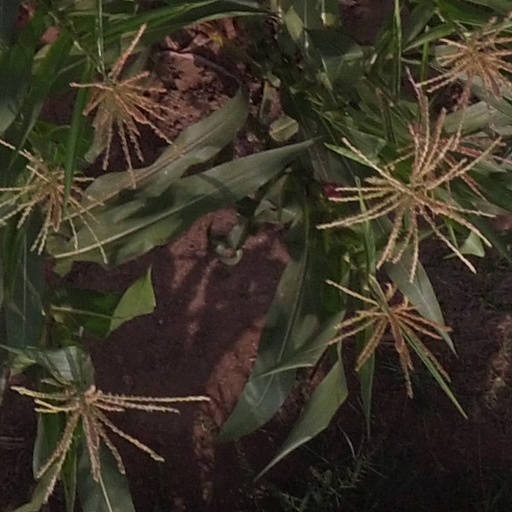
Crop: maize; corn